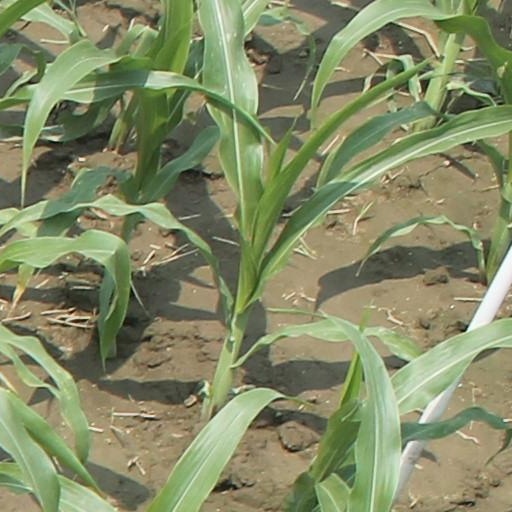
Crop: maize; corn